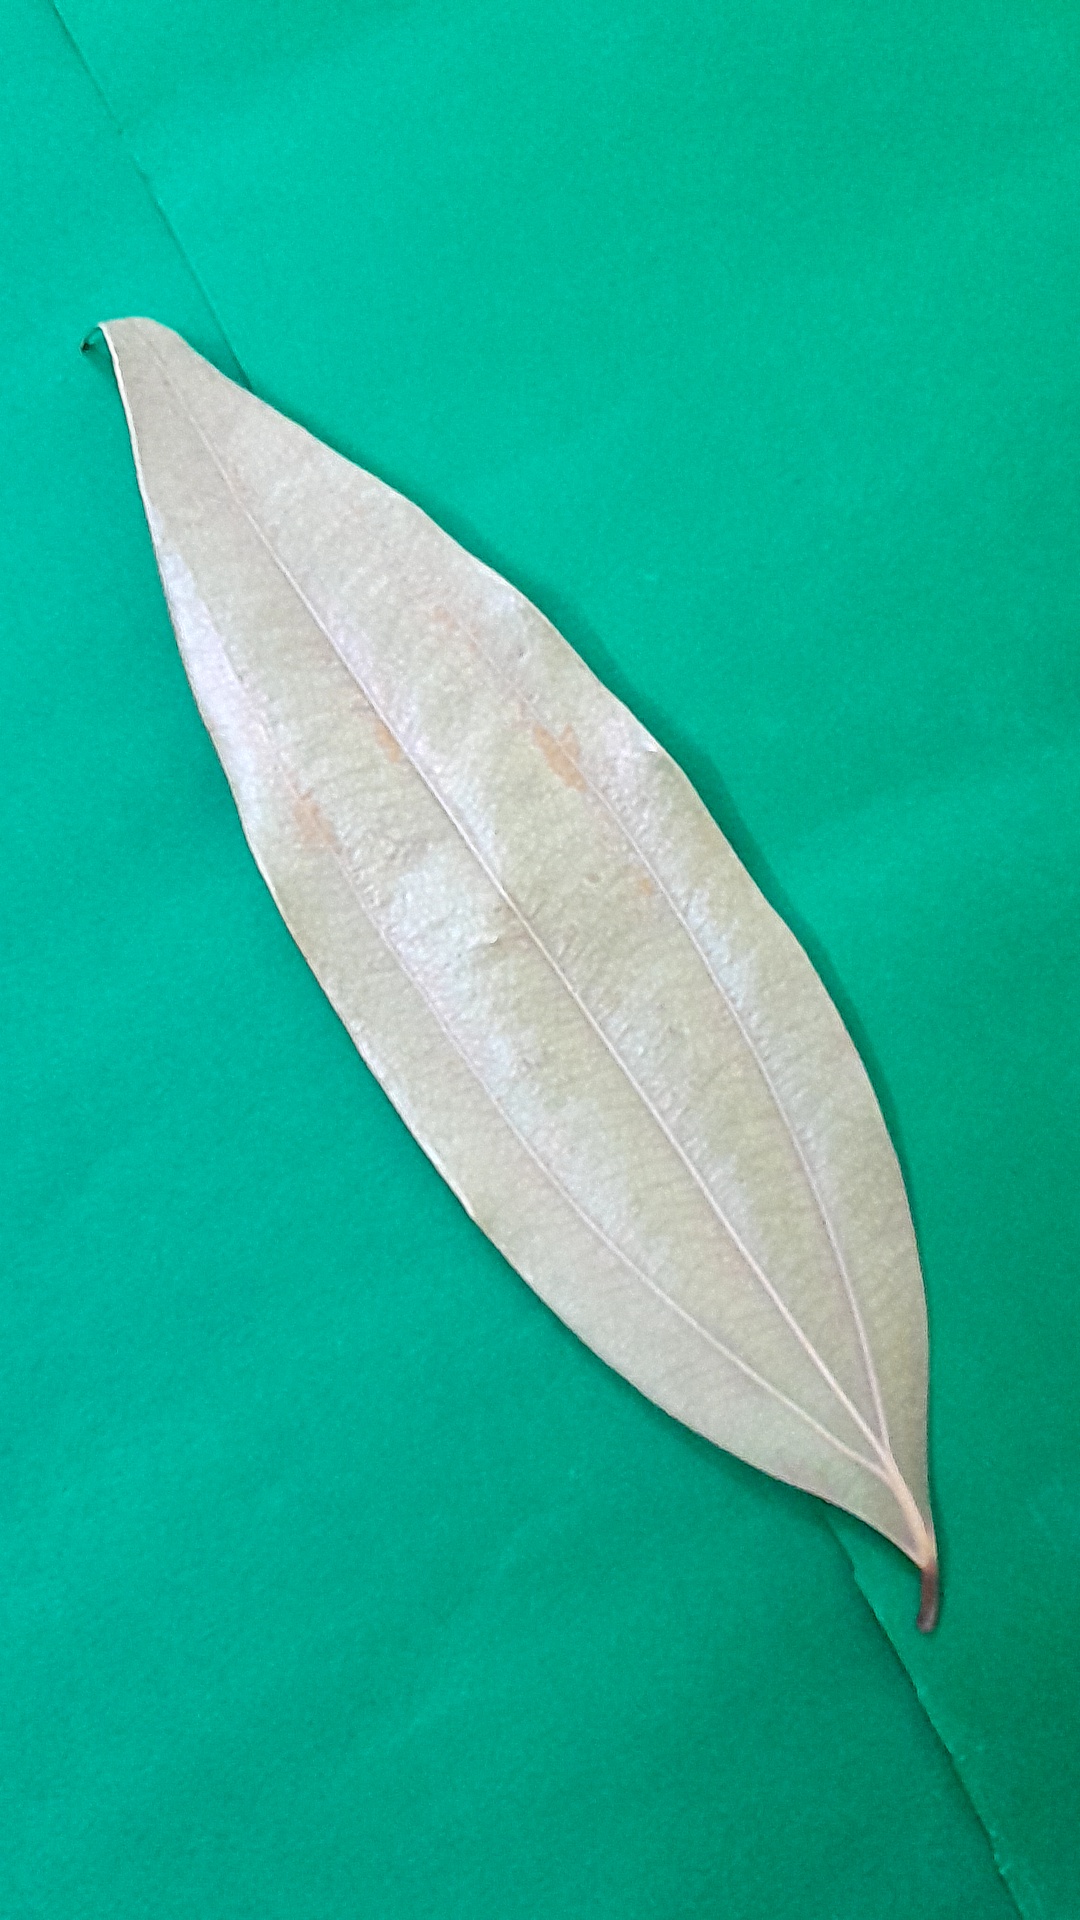
Label: Dry Leaf